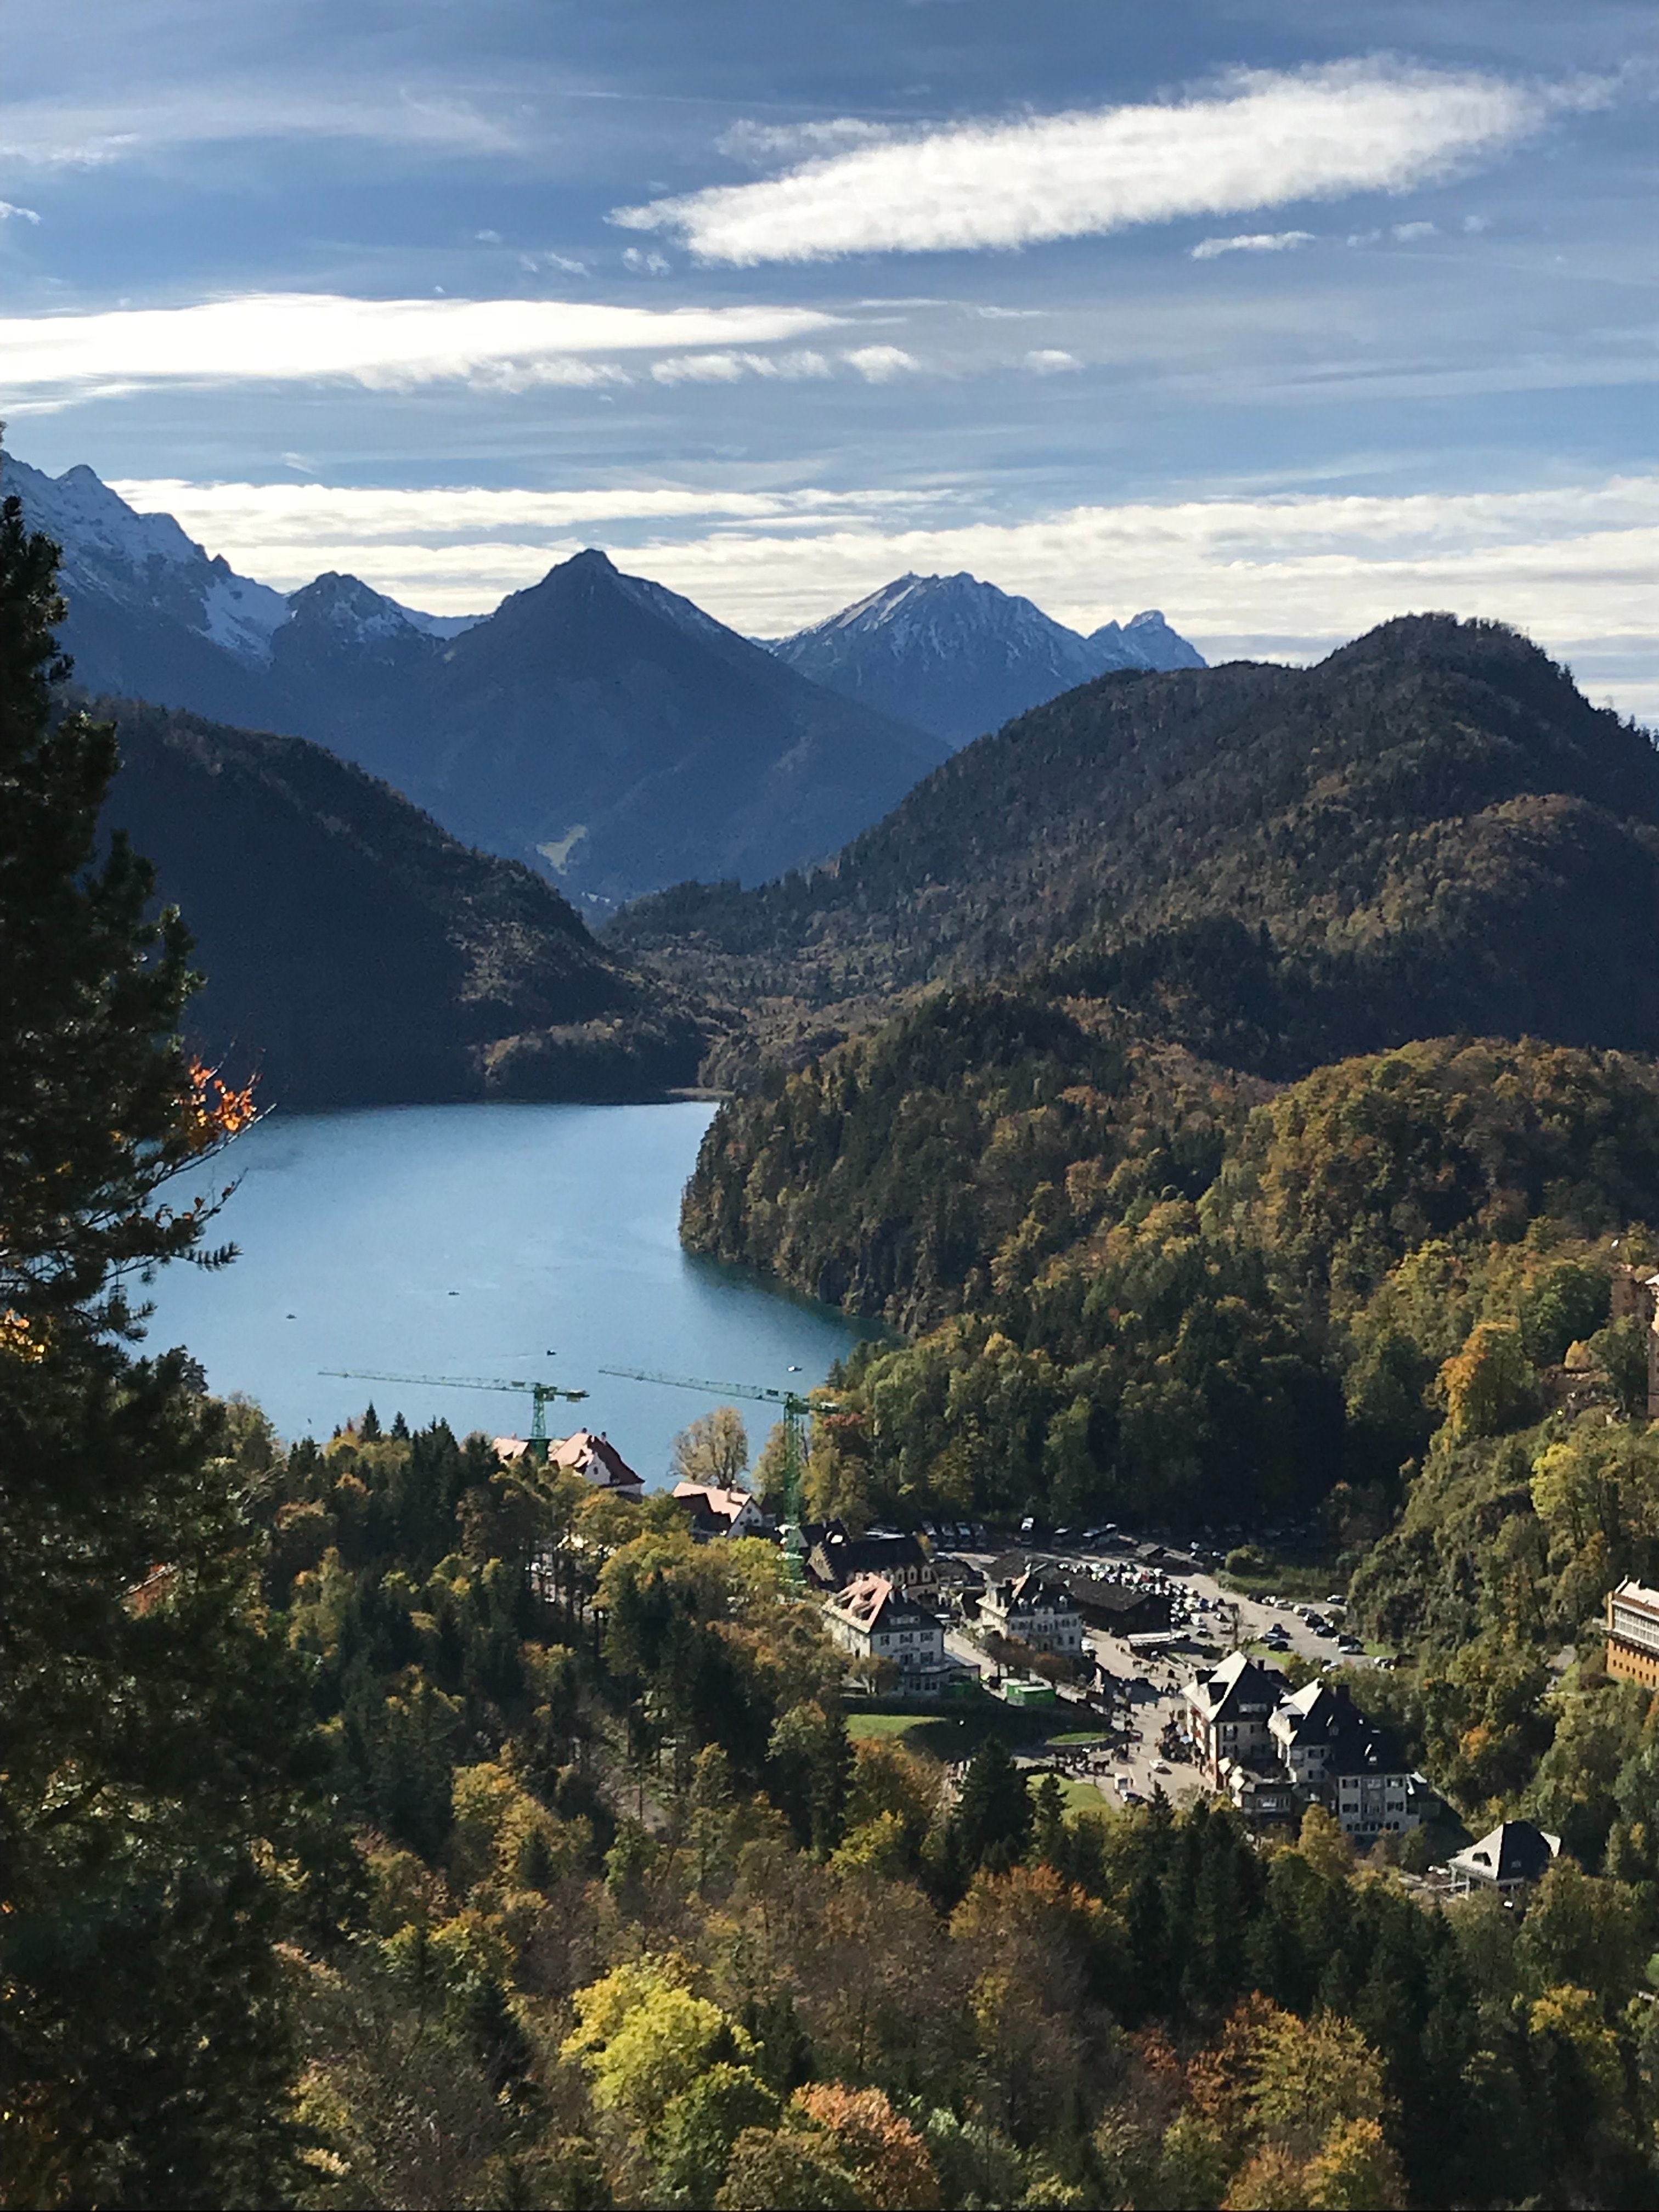
mountain, mountainous landforms, nature, highland, sky, natural landscape, wilderness, lake, mountain range, reservoir, river, hill station, loch, fjord, hill, tree, water resources, fell, cloud, alps, lake district, tarn, mount scenery, national park, ridge, sound, landscape, tourism, valley, bank, vacation, forest, coast, road, valdivian temperate rain forest